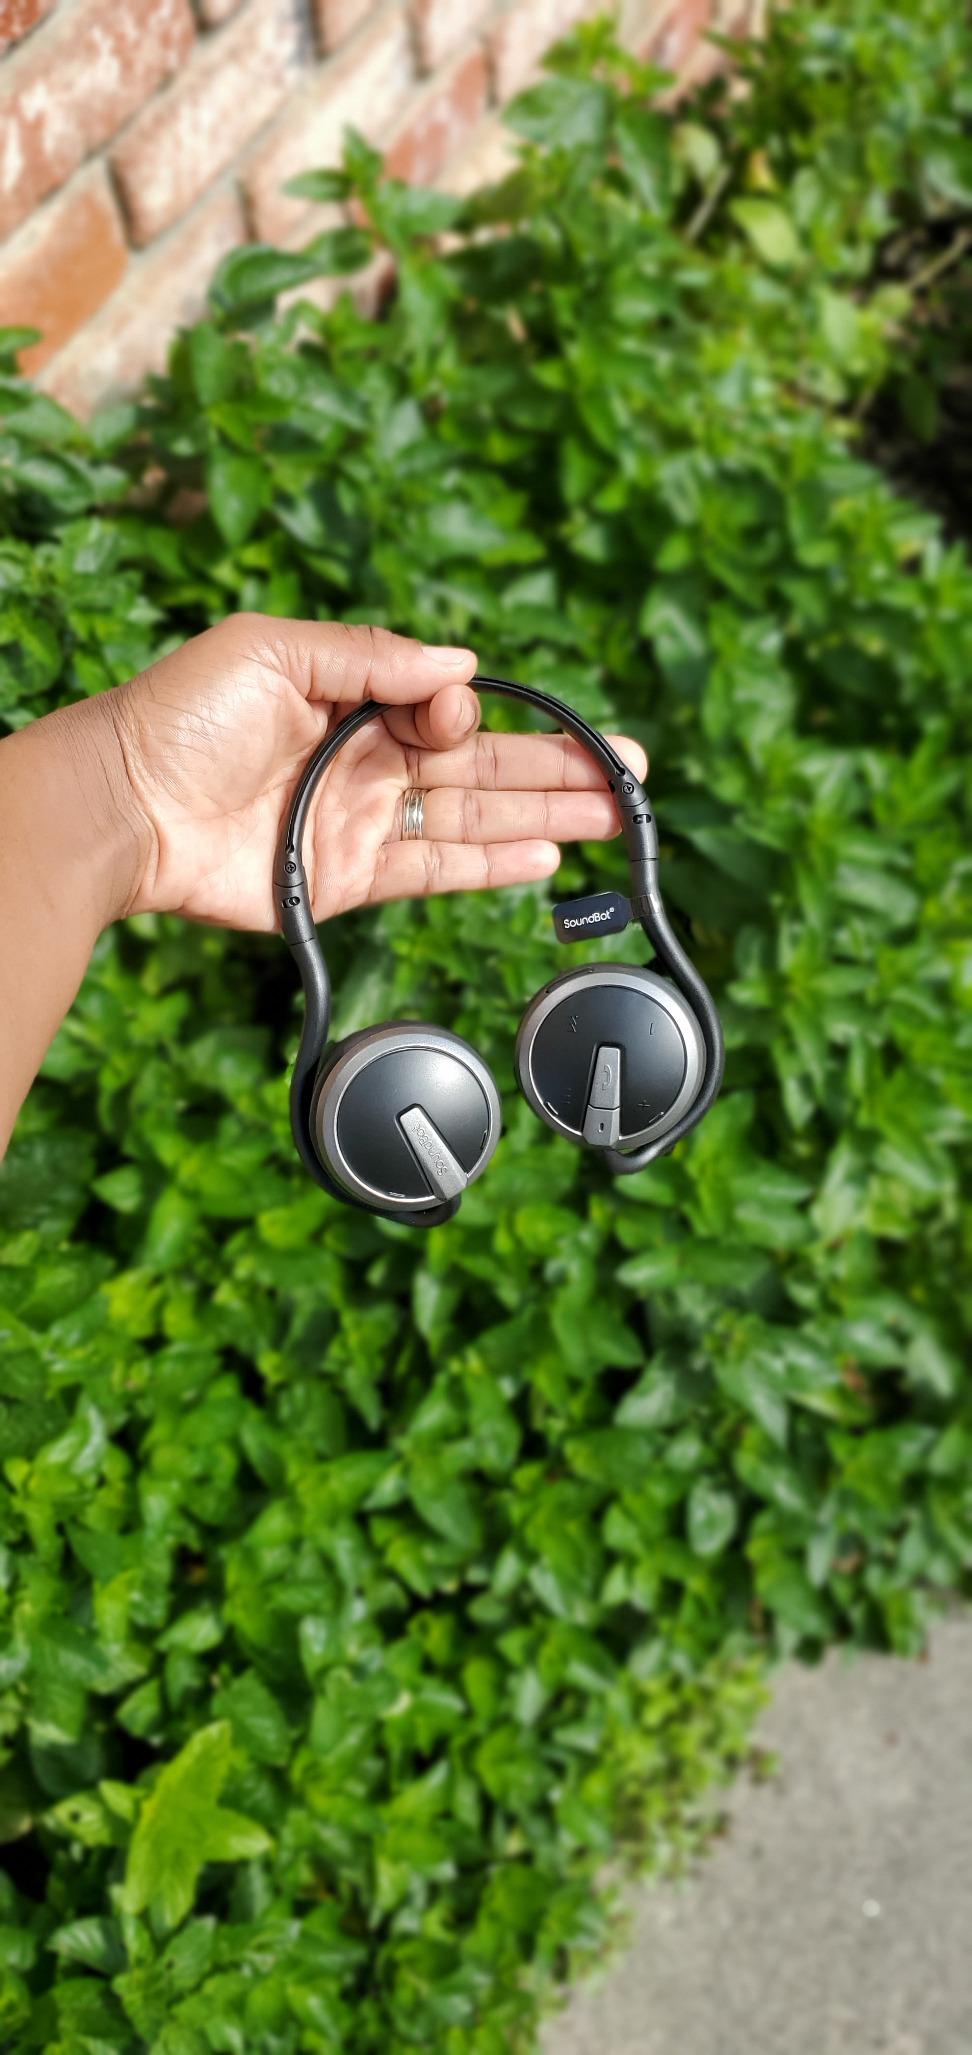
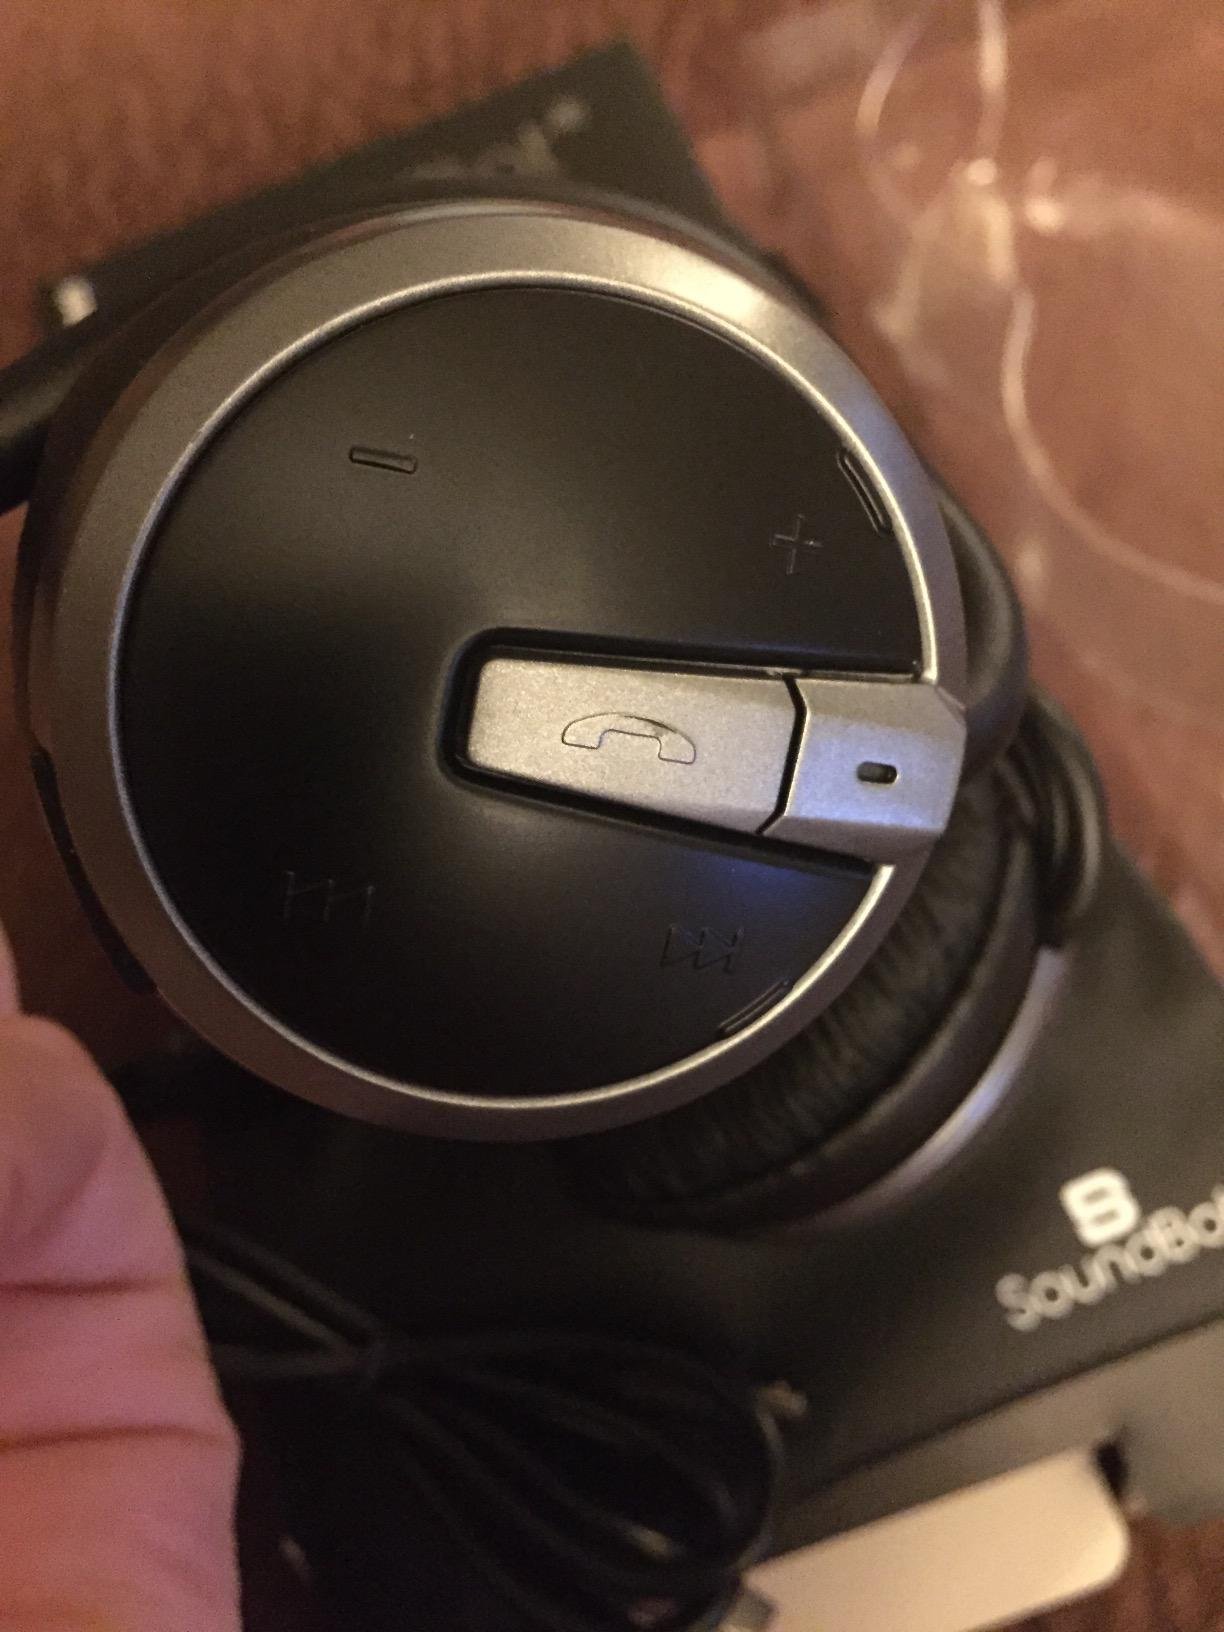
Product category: headphones
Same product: yes